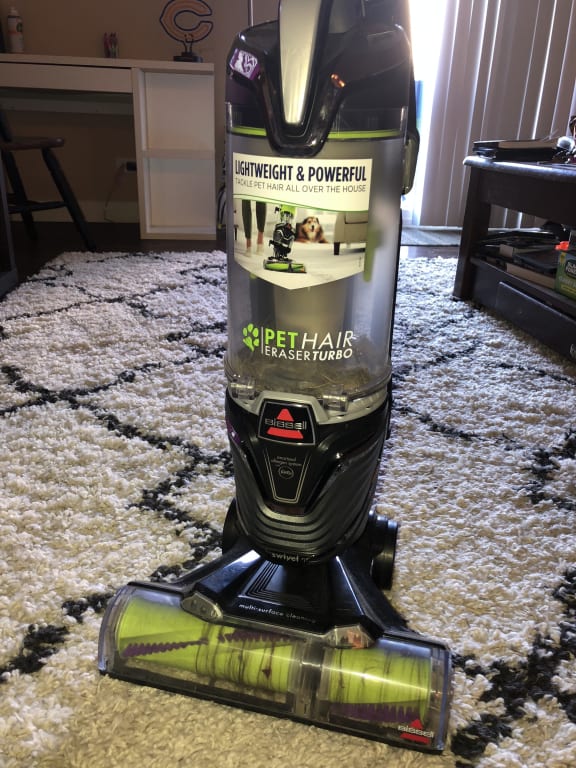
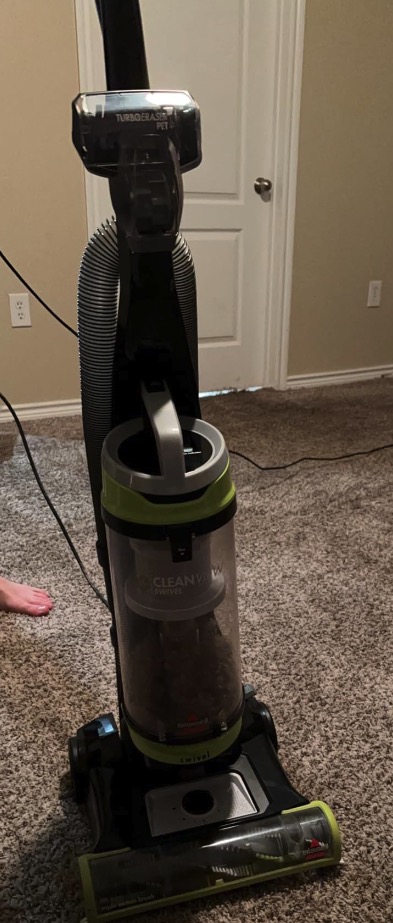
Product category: items_vacuum
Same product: no